Janet Thornton

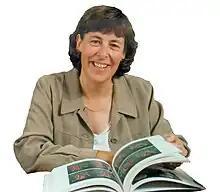
Janet Thornton

Dame Janet Maureen Thornton, (born 23 May 1949) is a senior scientist and director emeritus at the European Bioinformatics Institute (EBI), part of the European Molecular Biology Laboratory (EMBL). She is one of the world's leading researchers in structural bioinformatics, using computational methods to understand protein structure and function. She served as director of the EBI from October 2001 to June 2015, and played a key role in ELIXIR.